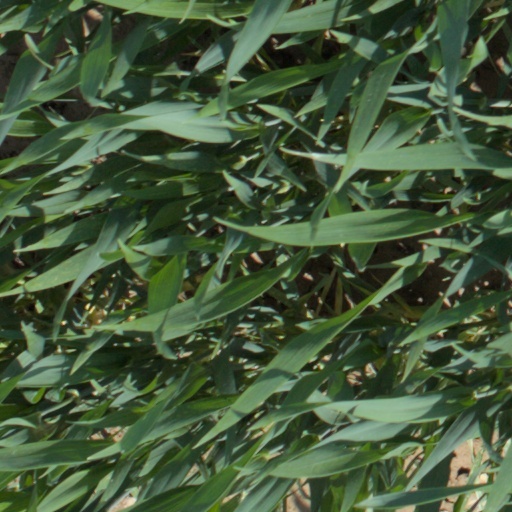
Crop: wheat